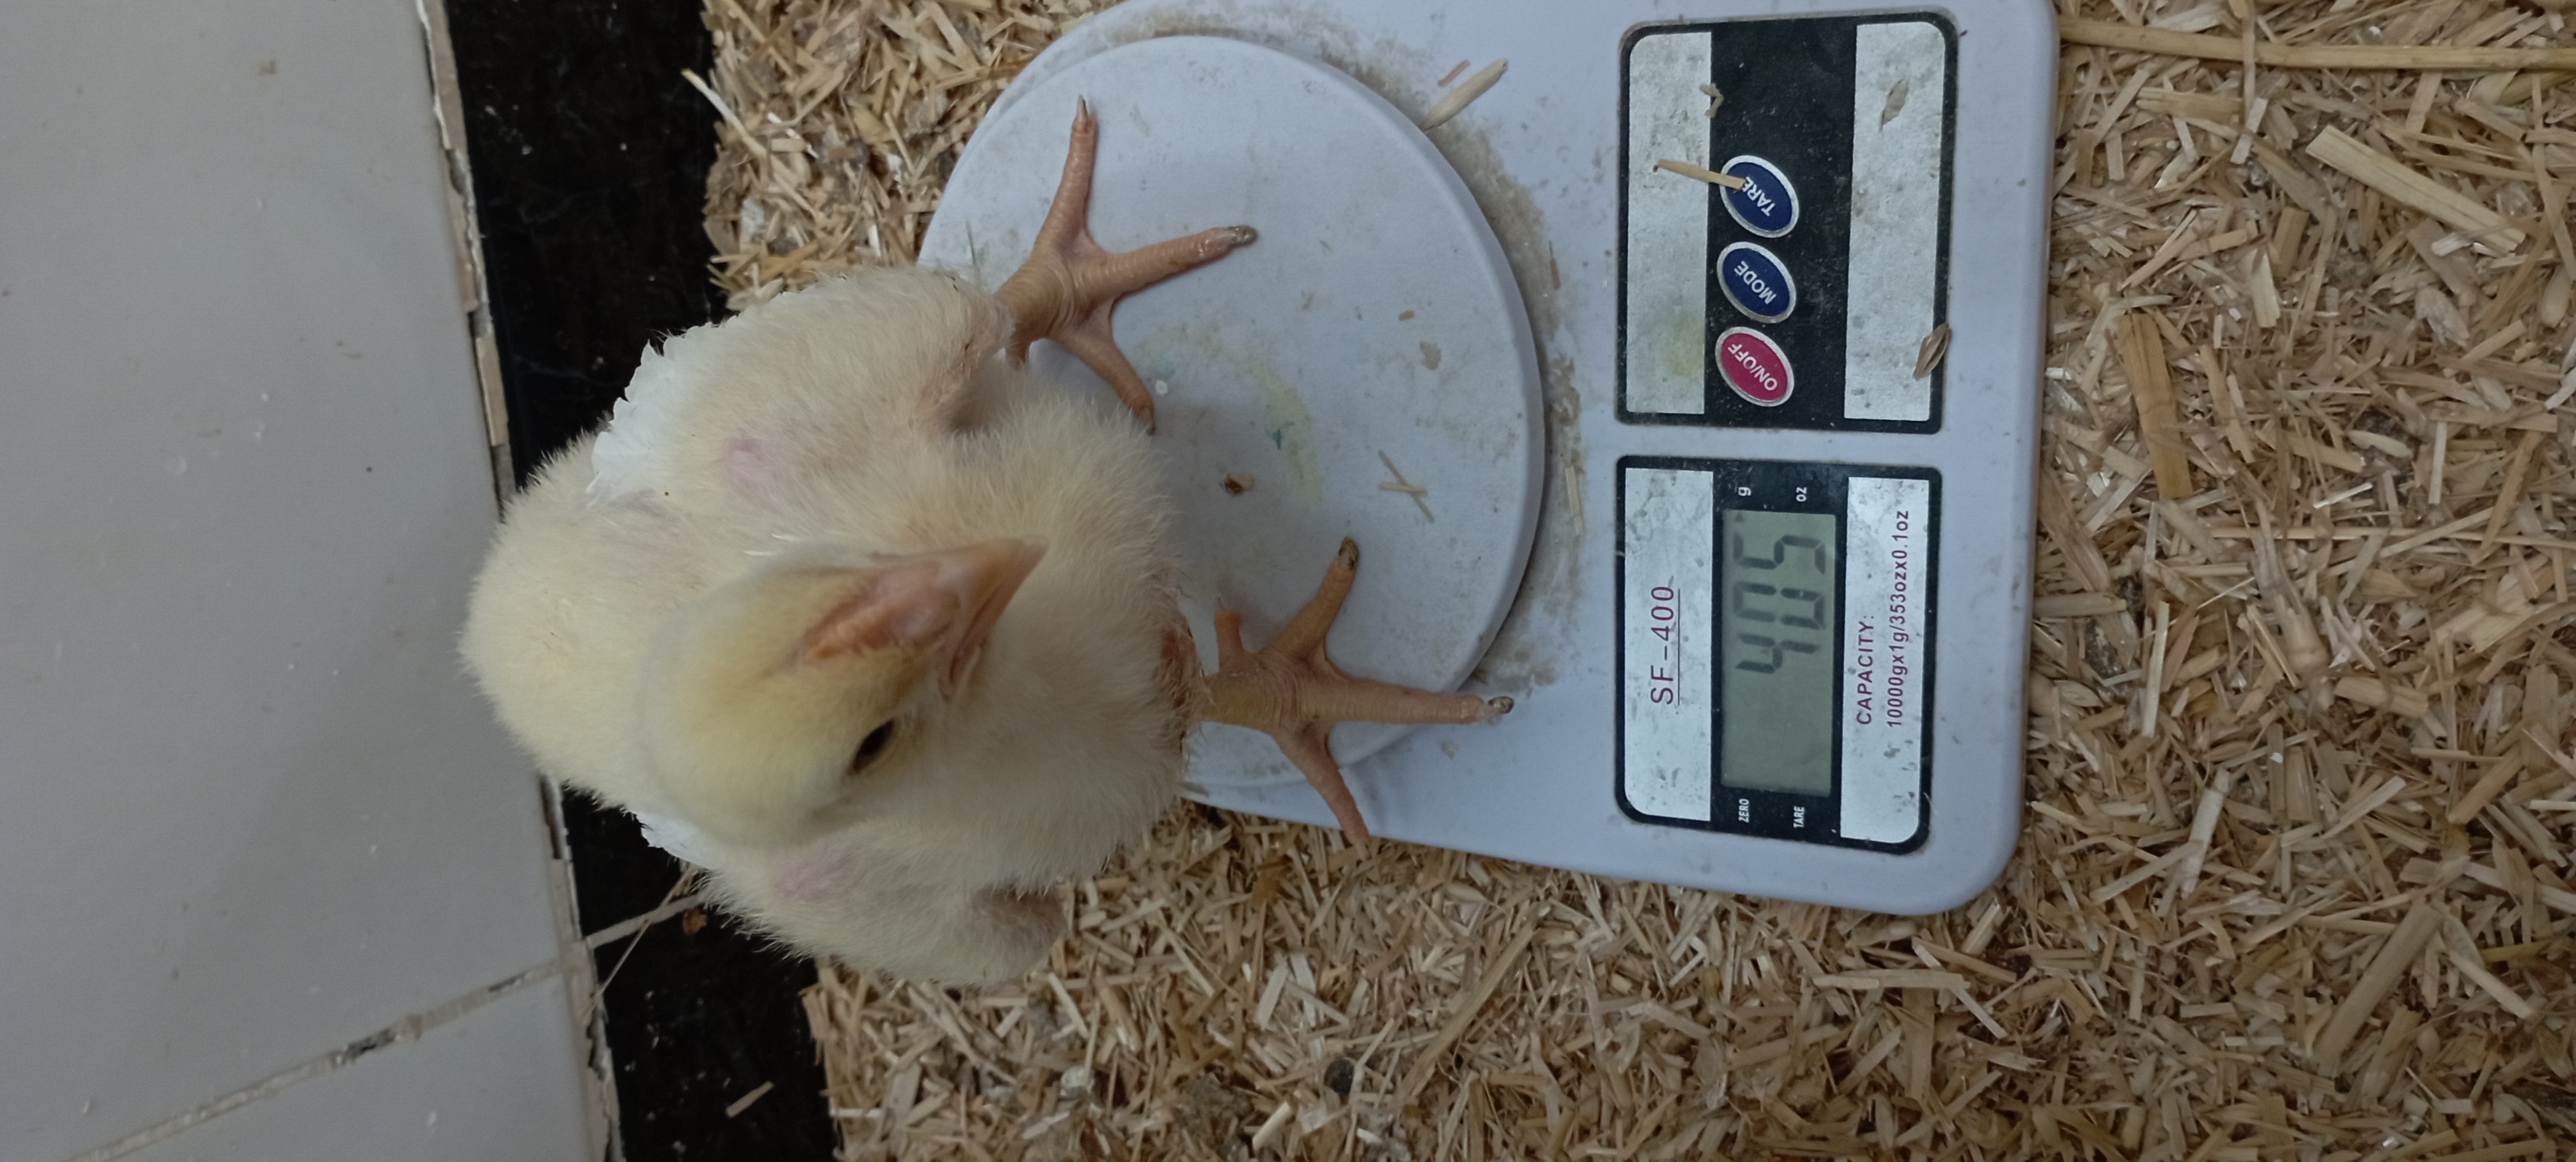
Weight: 405 g